Pepeng Agimat (TV series)

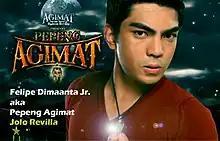

Agimat: Ang Mga Alamat ni Ramon Revilla presents Pepeng Agimat, more popularly known as simply Pepeng Agimat is a Philippine television drama fantasy series broadcast by ABS-CBN. This series is based on the 1973 Philippine film "Pepeng Agimat...Sa Daigdig ng Kababalaghan", the series is the second installment of "". Directed by Dondon S. Santos, it stars Bong Revilla and Jolo Revilla. It aired on the network's Yes Weekend! line up from November 14, 2009 to February 27, 2010, replacing ": Tiagong Akyat" and was replaced by ": Tonyong Bayawak".